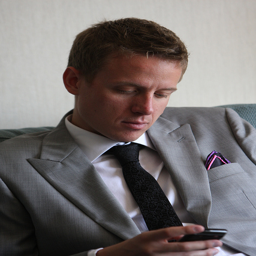
A man in a suit and tie looking at his cell phone.
A MAN IS LOOKNG AT HIS CELL PHONE
A businessman might as well check his phone while waiting.
A man in suit and tie looking at his cellphone.
A man in a suit looking at his phone.